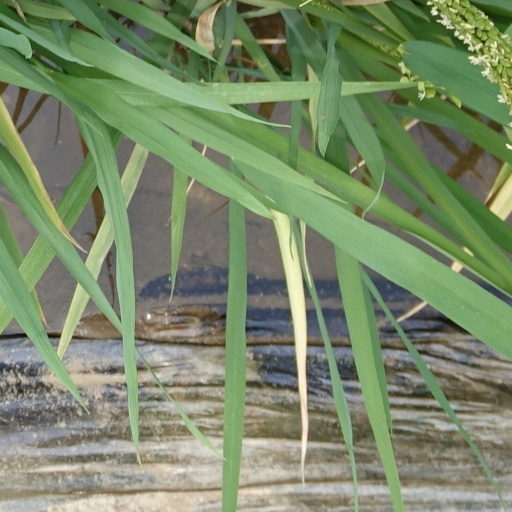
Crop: rice